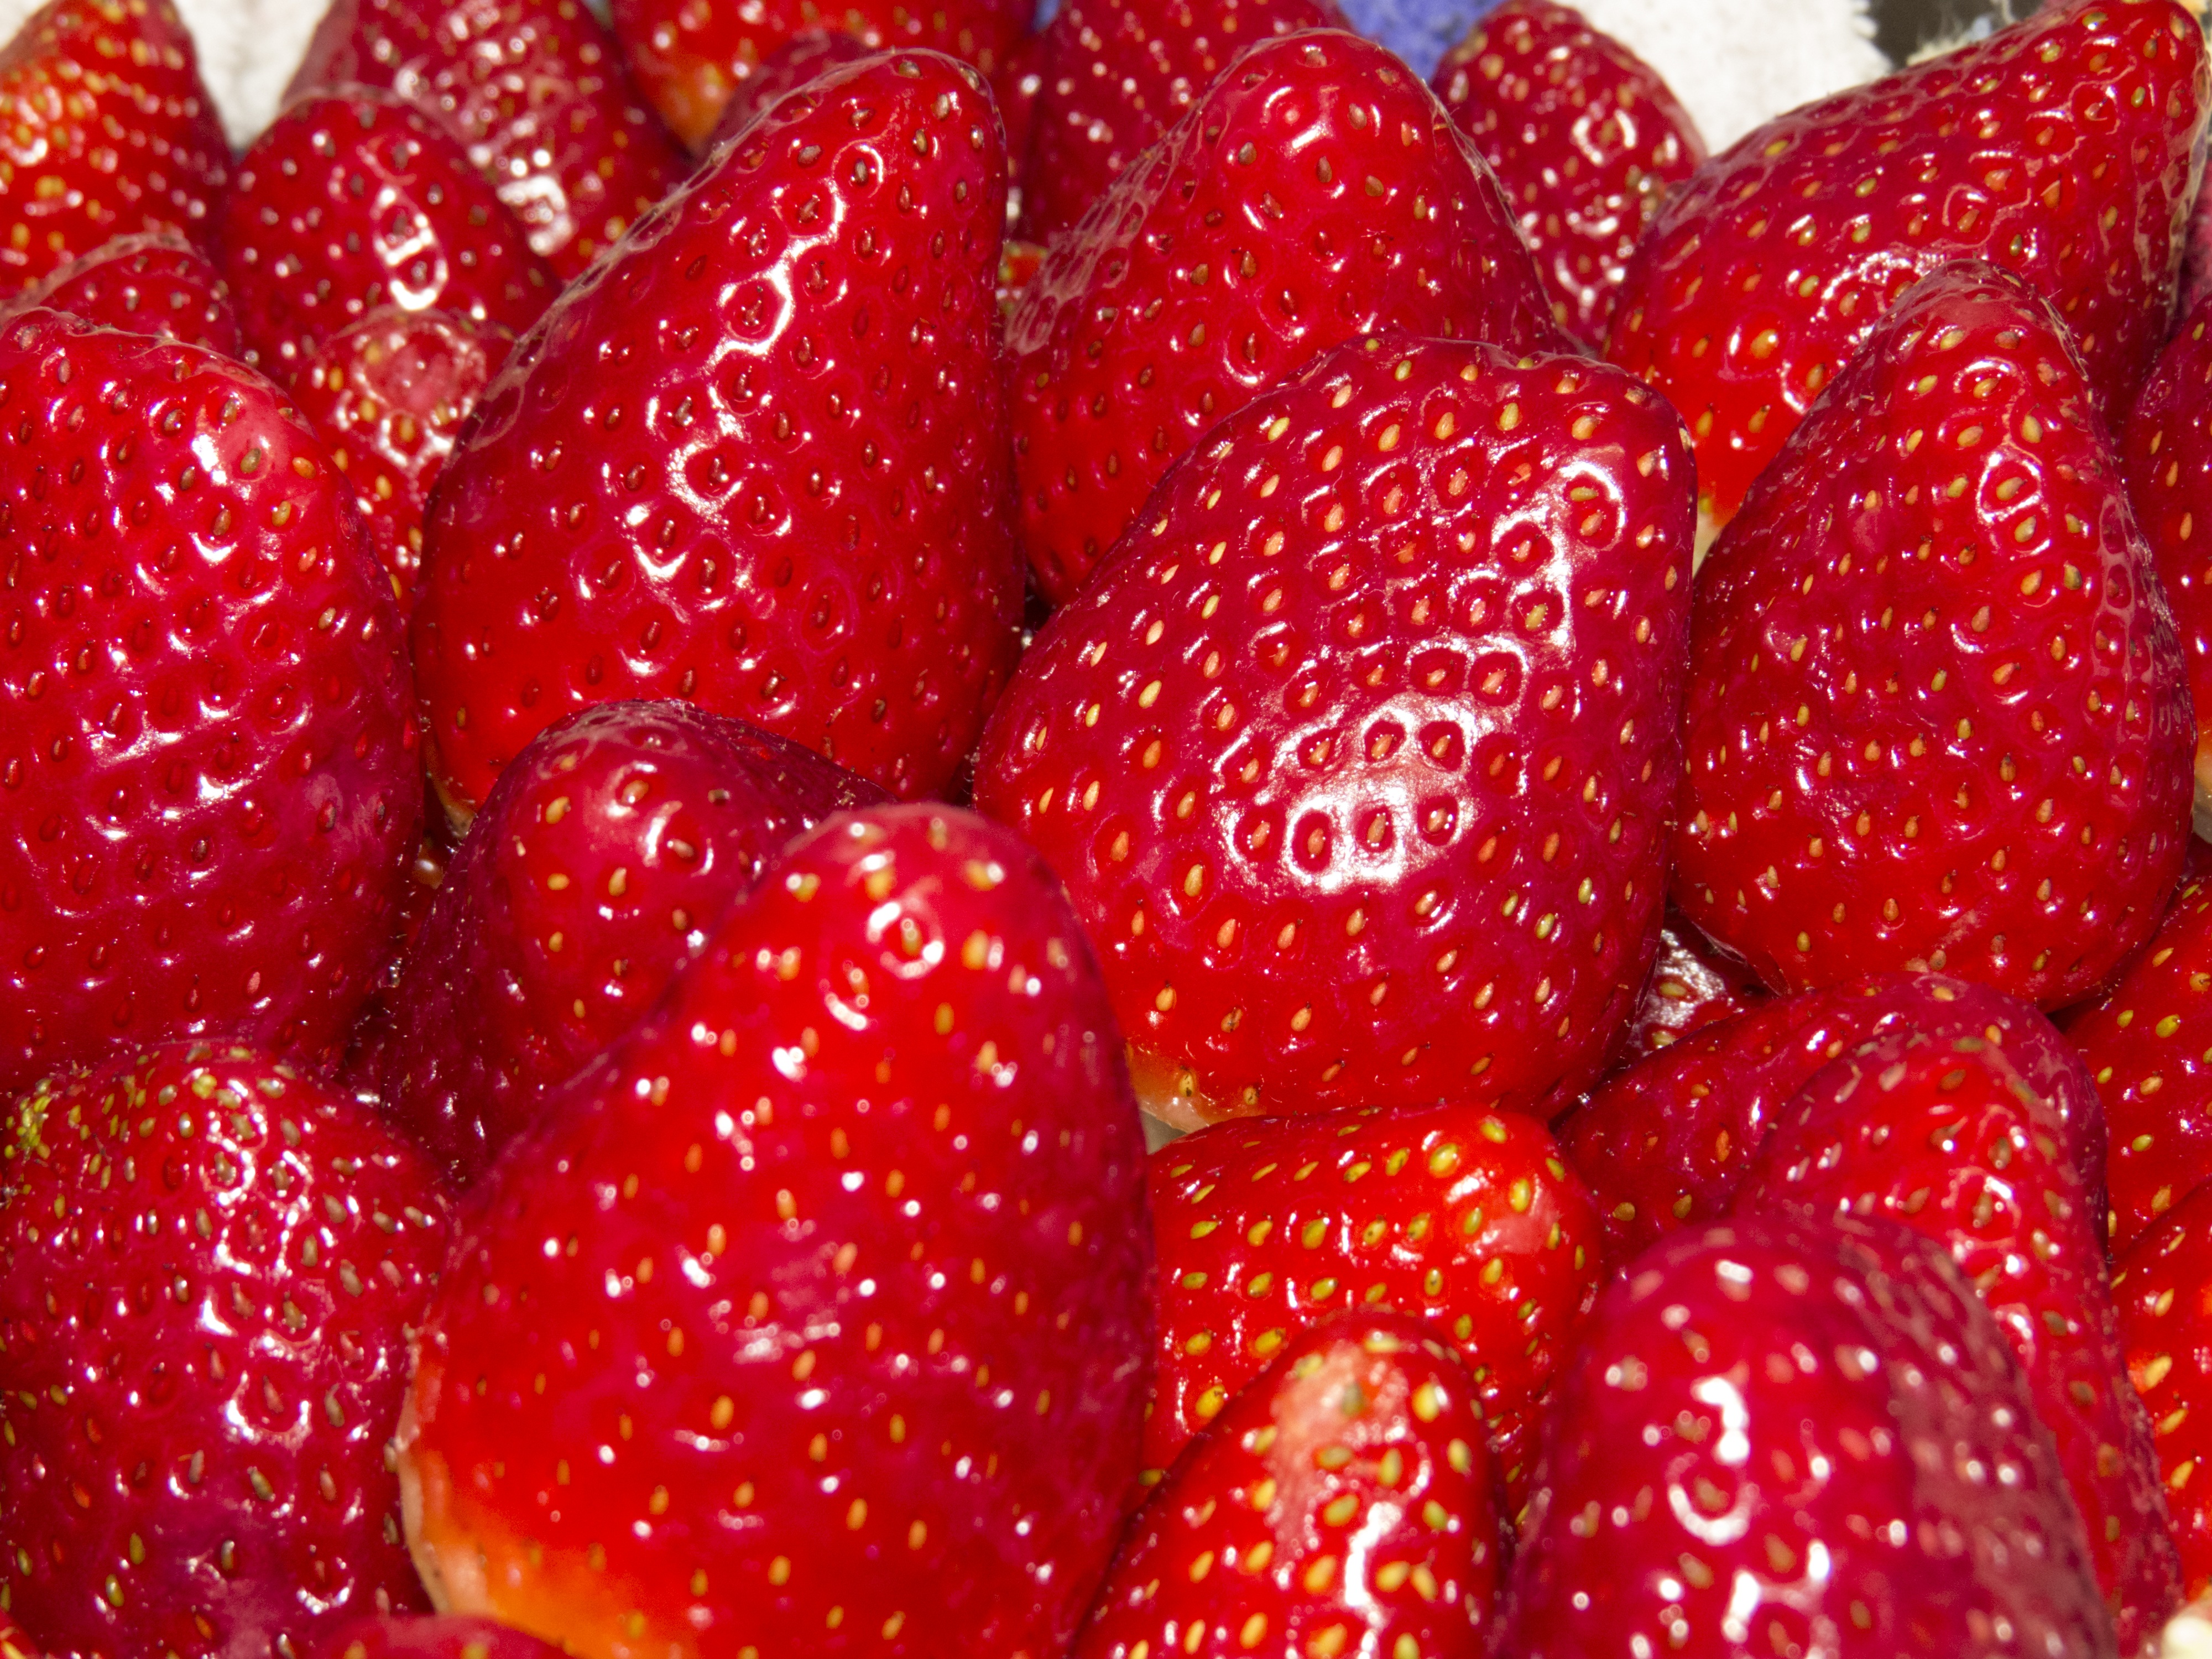
nature, plant, raspberry, fruit, berry, sweet, food, red, produce, macro, natural, dessert, eat, health, strawberry, tasty, strawberries, healthy food, gastronomy, delight, power supply, frutti di bosco, loganberry